Torchwood Institute

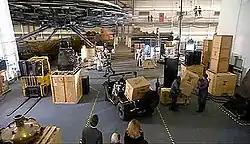
The interior of the Torchwood Tower, as seen in "Army of Ghosts"

Torchwood Tower had been built to reach a spatial breach 660 feet above sea level. Unbeknownst to Torchwood, the breach had been caused by the entrance into the universe of a "void ship", a vessel designed to travel through the void between parallel universes. Torchwood had been conducting experiments on the breach, in an attempt to harness its energy and reduce Britain's reliance on Middle Eastern oil, but these experiments had caused the breach to widen. The "ghosts" turned out to be Cybermen from an alternate universe, which were using the widening breach to travel between universes. A small advance force of Cybermen infiltrated Torchwood, "upgrading" or subverting Torchwood personnel, before eventually seizing control and opening the breach wide enough for ghost-like creatures around the world to manifest fully as millions of Cybermen.